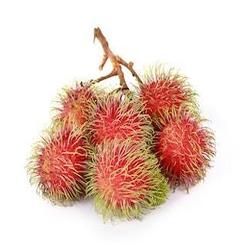
Label: Rambutan